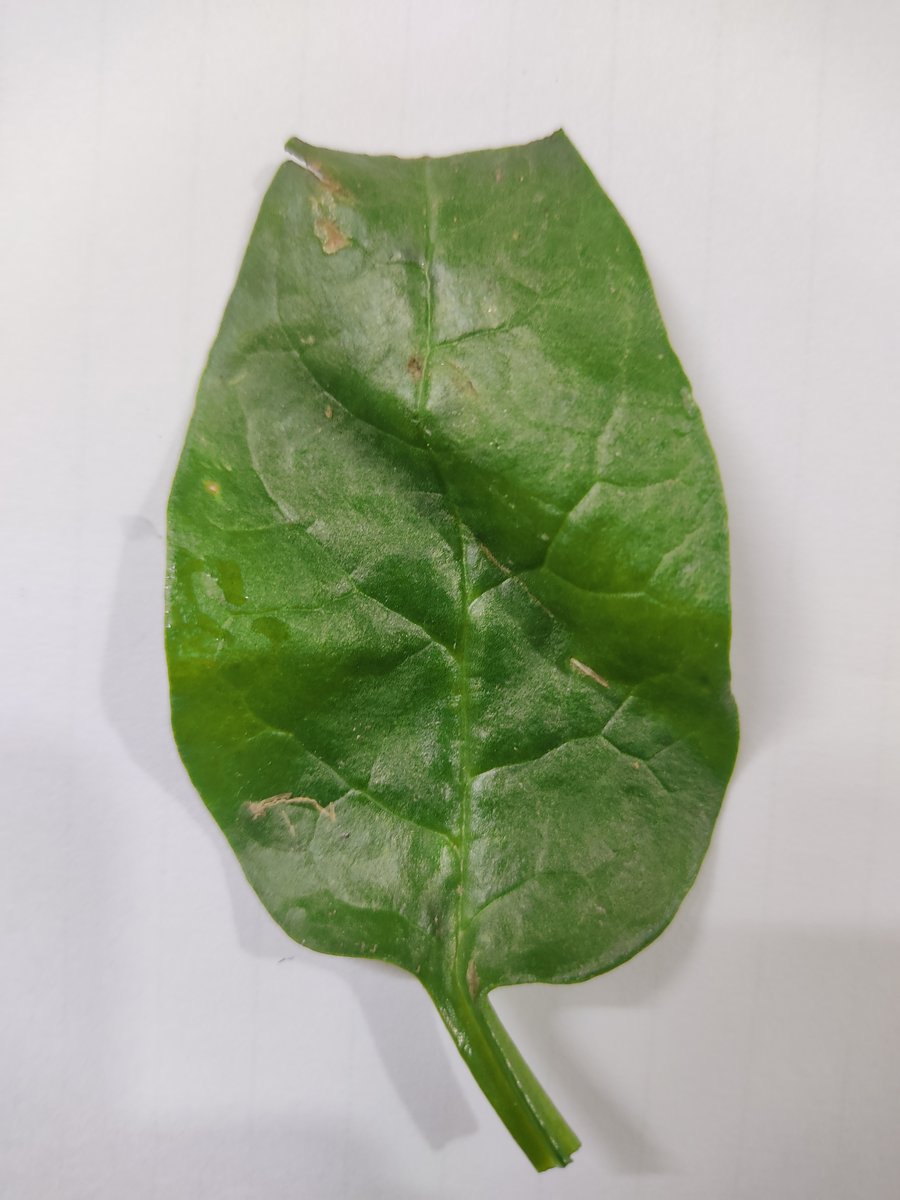
Label: Pest-Damage